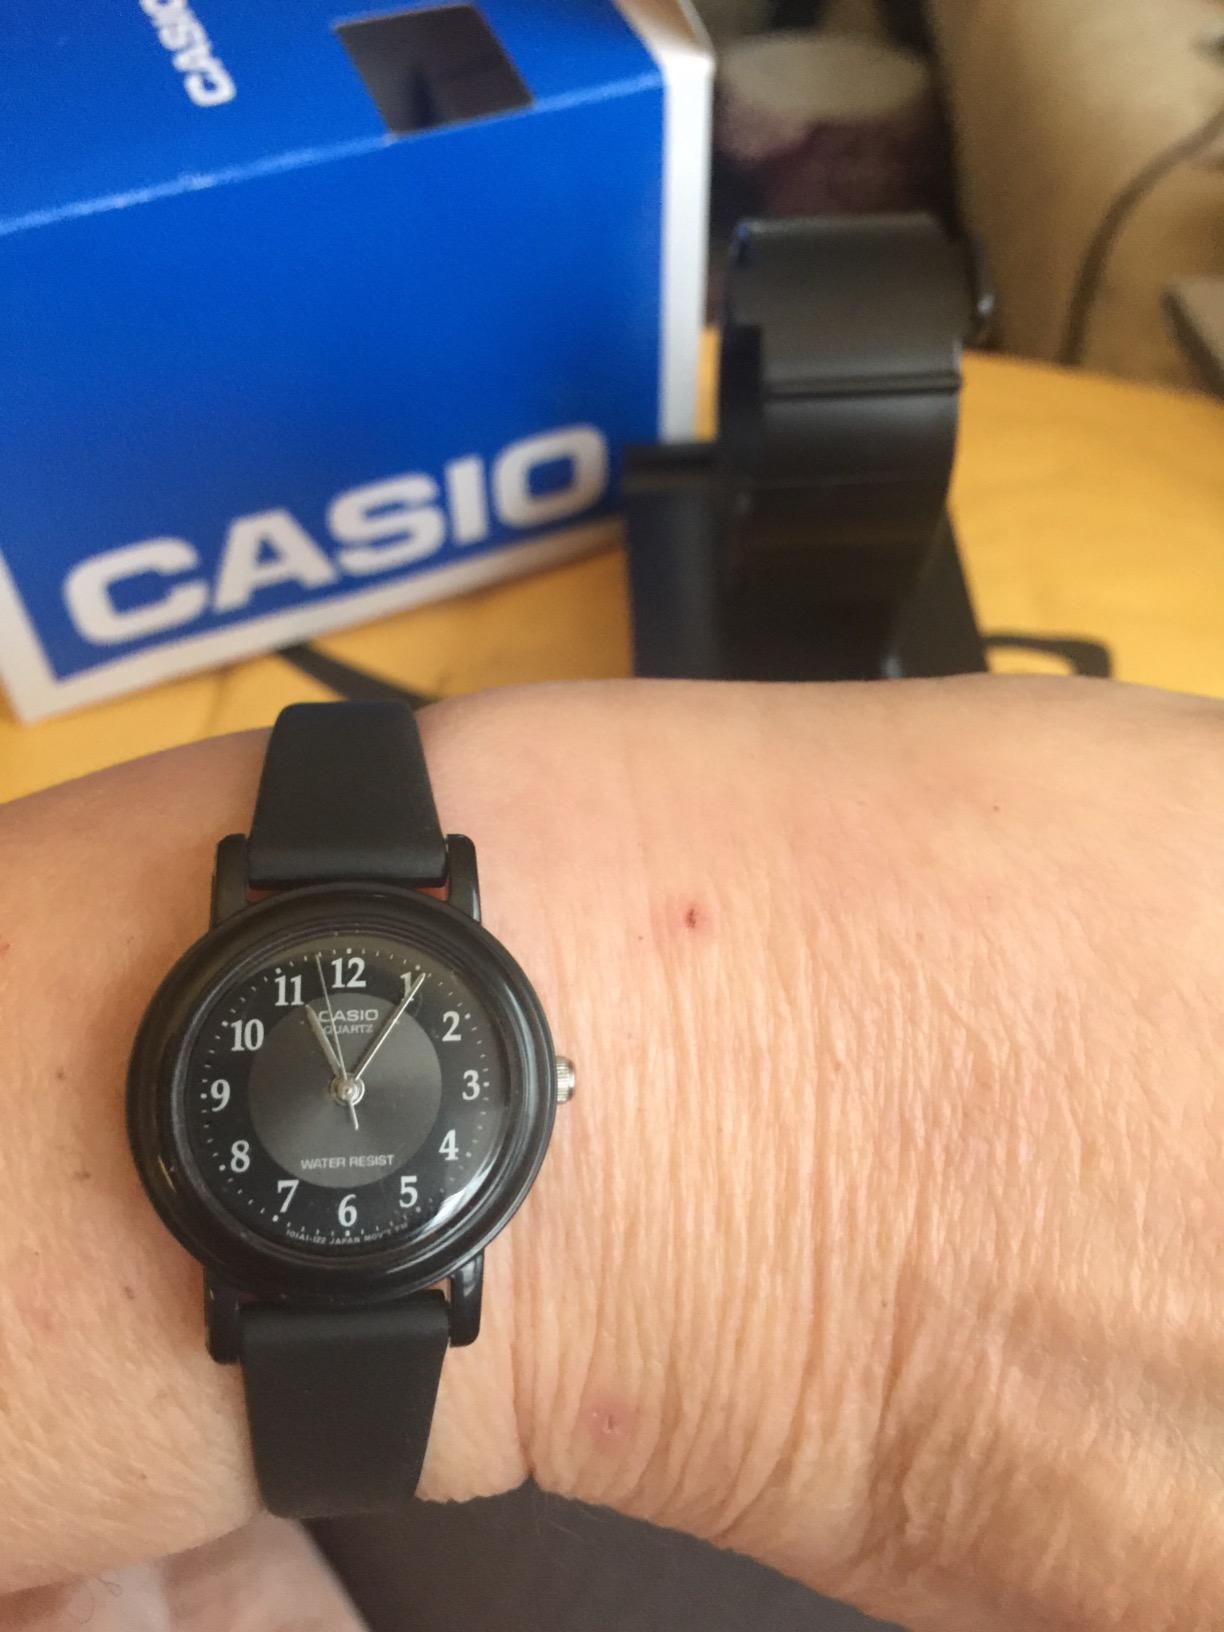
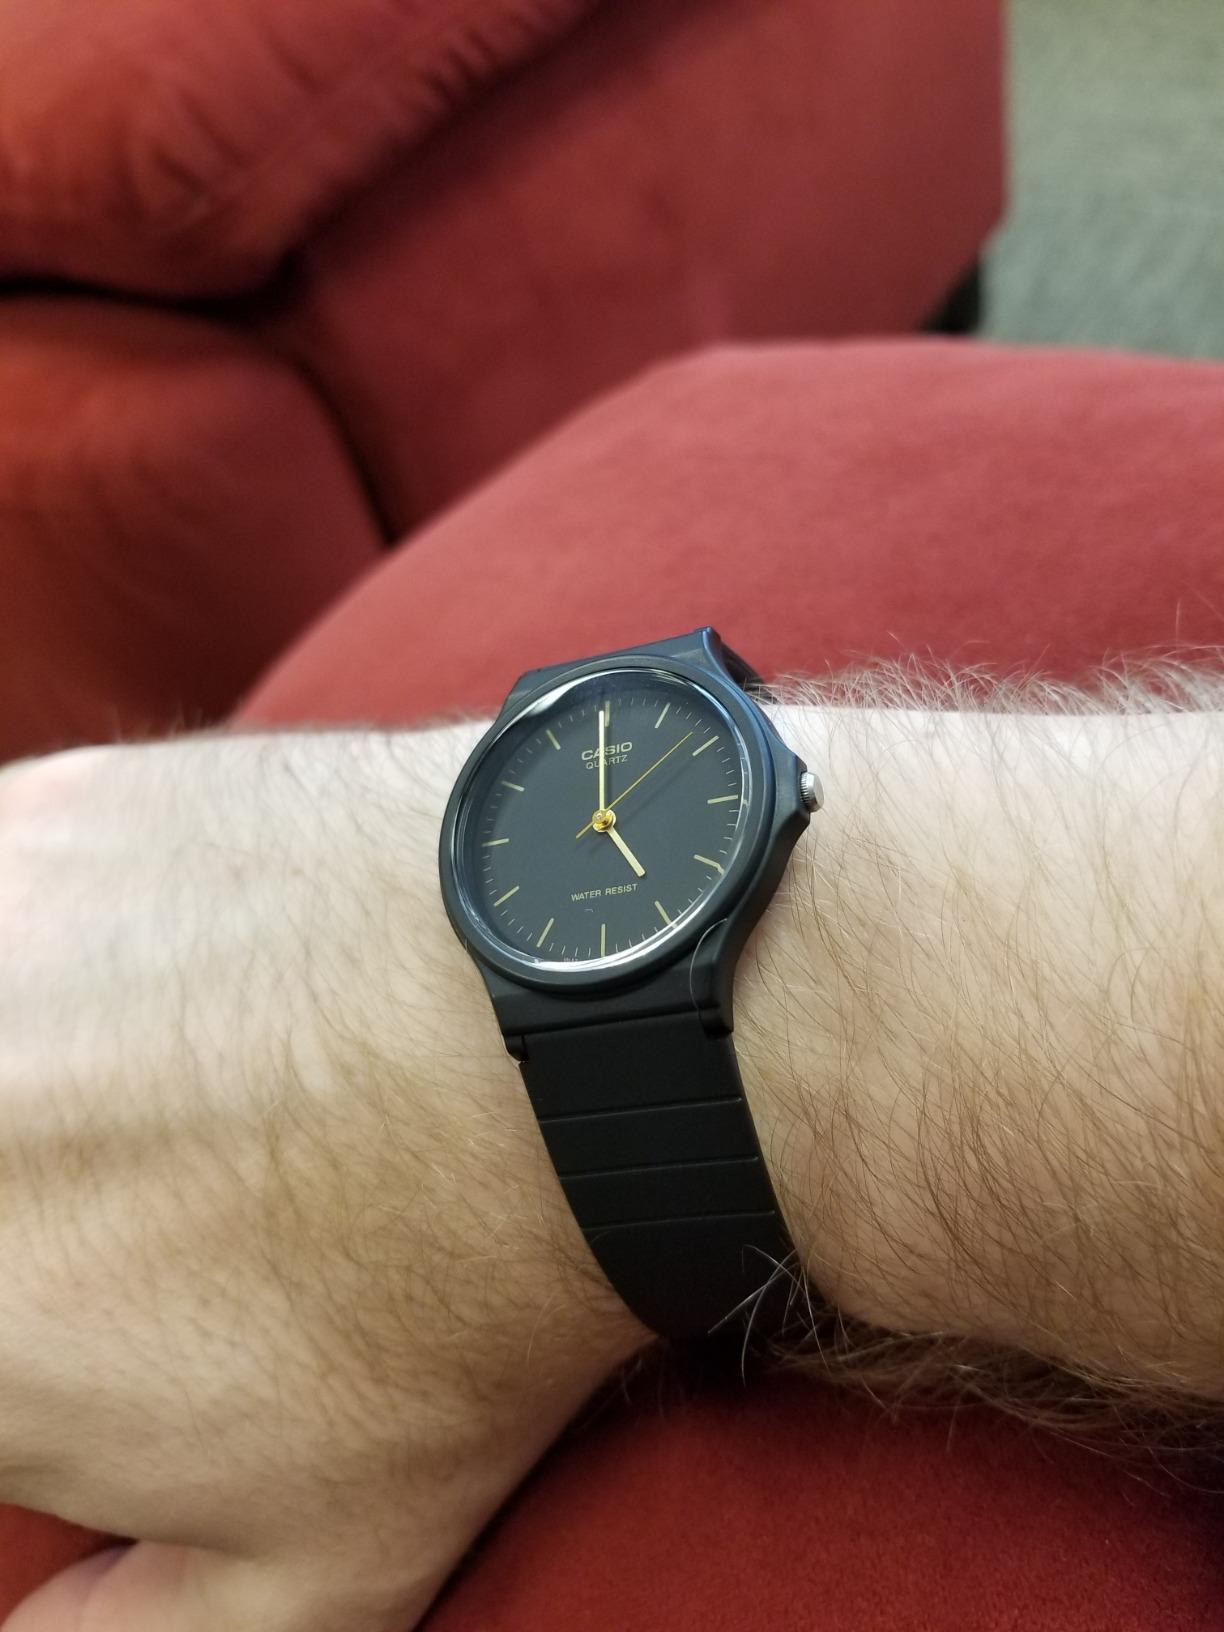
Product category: accessories_watch
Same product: no